Mind Zero

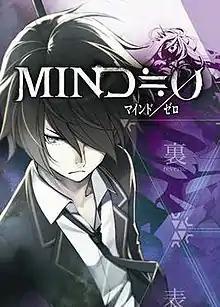
North American cover art featuring Kei Takanashi, the game's protagonist

is a dungeon crawler role-playing video game developed for the PlayStation Vita. It was developed jointly by Acquire and "Class of Heroes" developer ZeroDiv, and published by GungHo Online Entertainment. It was released in Japan on August 1, 2013, and in May 2014 in Europe and North America by Aksys Games.